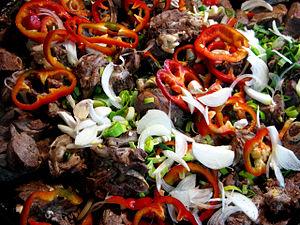
La gastronomie fuégienne correspond à la gastronomie relative à la grande île de la Terre de Feu en particulier et au sud de la Patagonie en général.